Thorsten Quaeschning

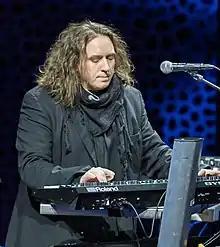
Quaeschning performing with Tangerine Dream in 2018

Thorsten Quaeschning (born 23 February 1977) is a German musician. He is the bandleader of the electronic music group Tangerine Dream which he joined in 2005. He was chosen to continue as leader of the group by founder Edgar Froese shortly before his death in 2015. He performs synthesizers, vocals, guitar and drums.